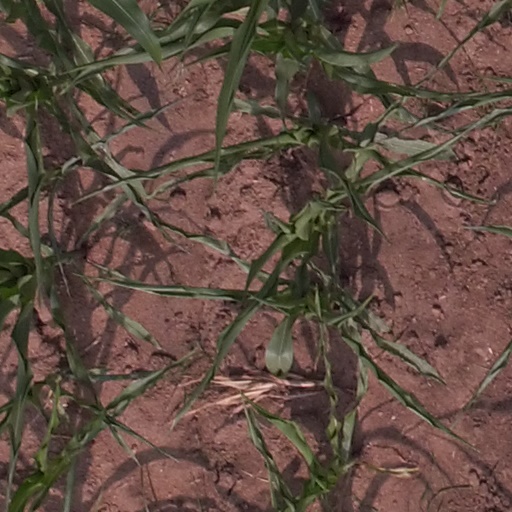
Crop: maize; corn